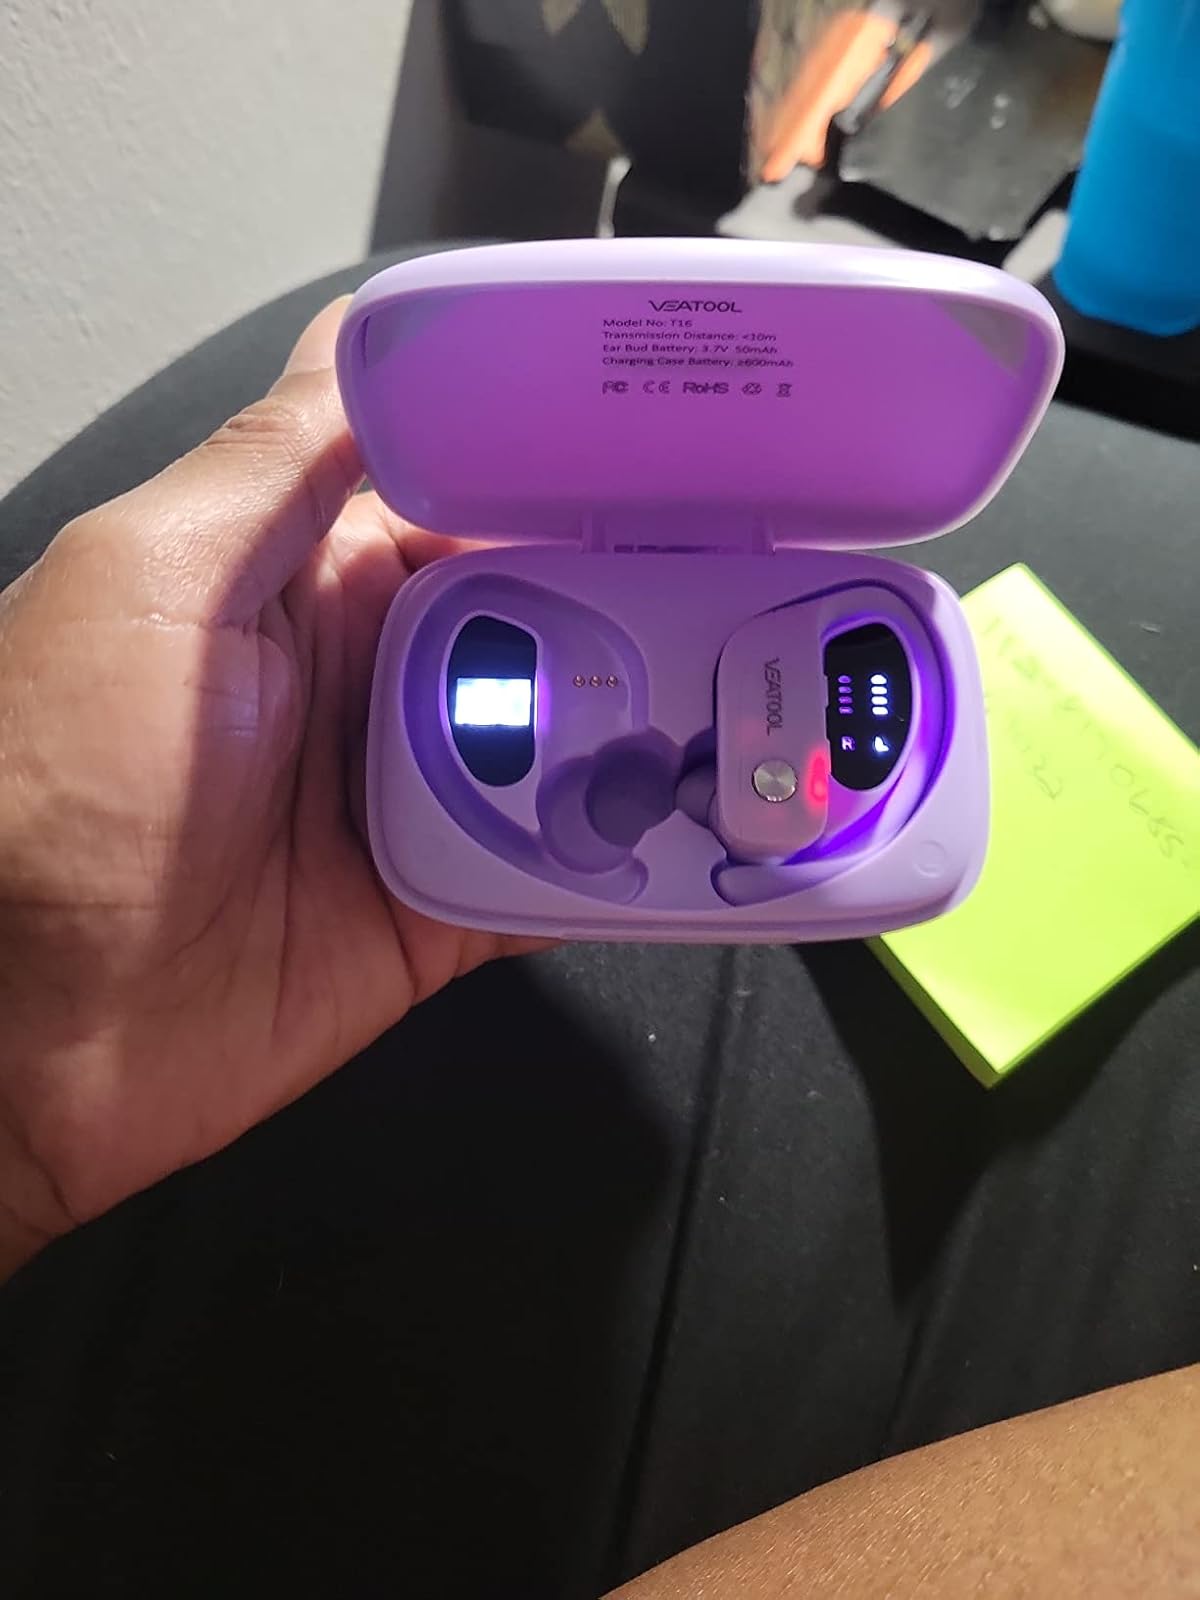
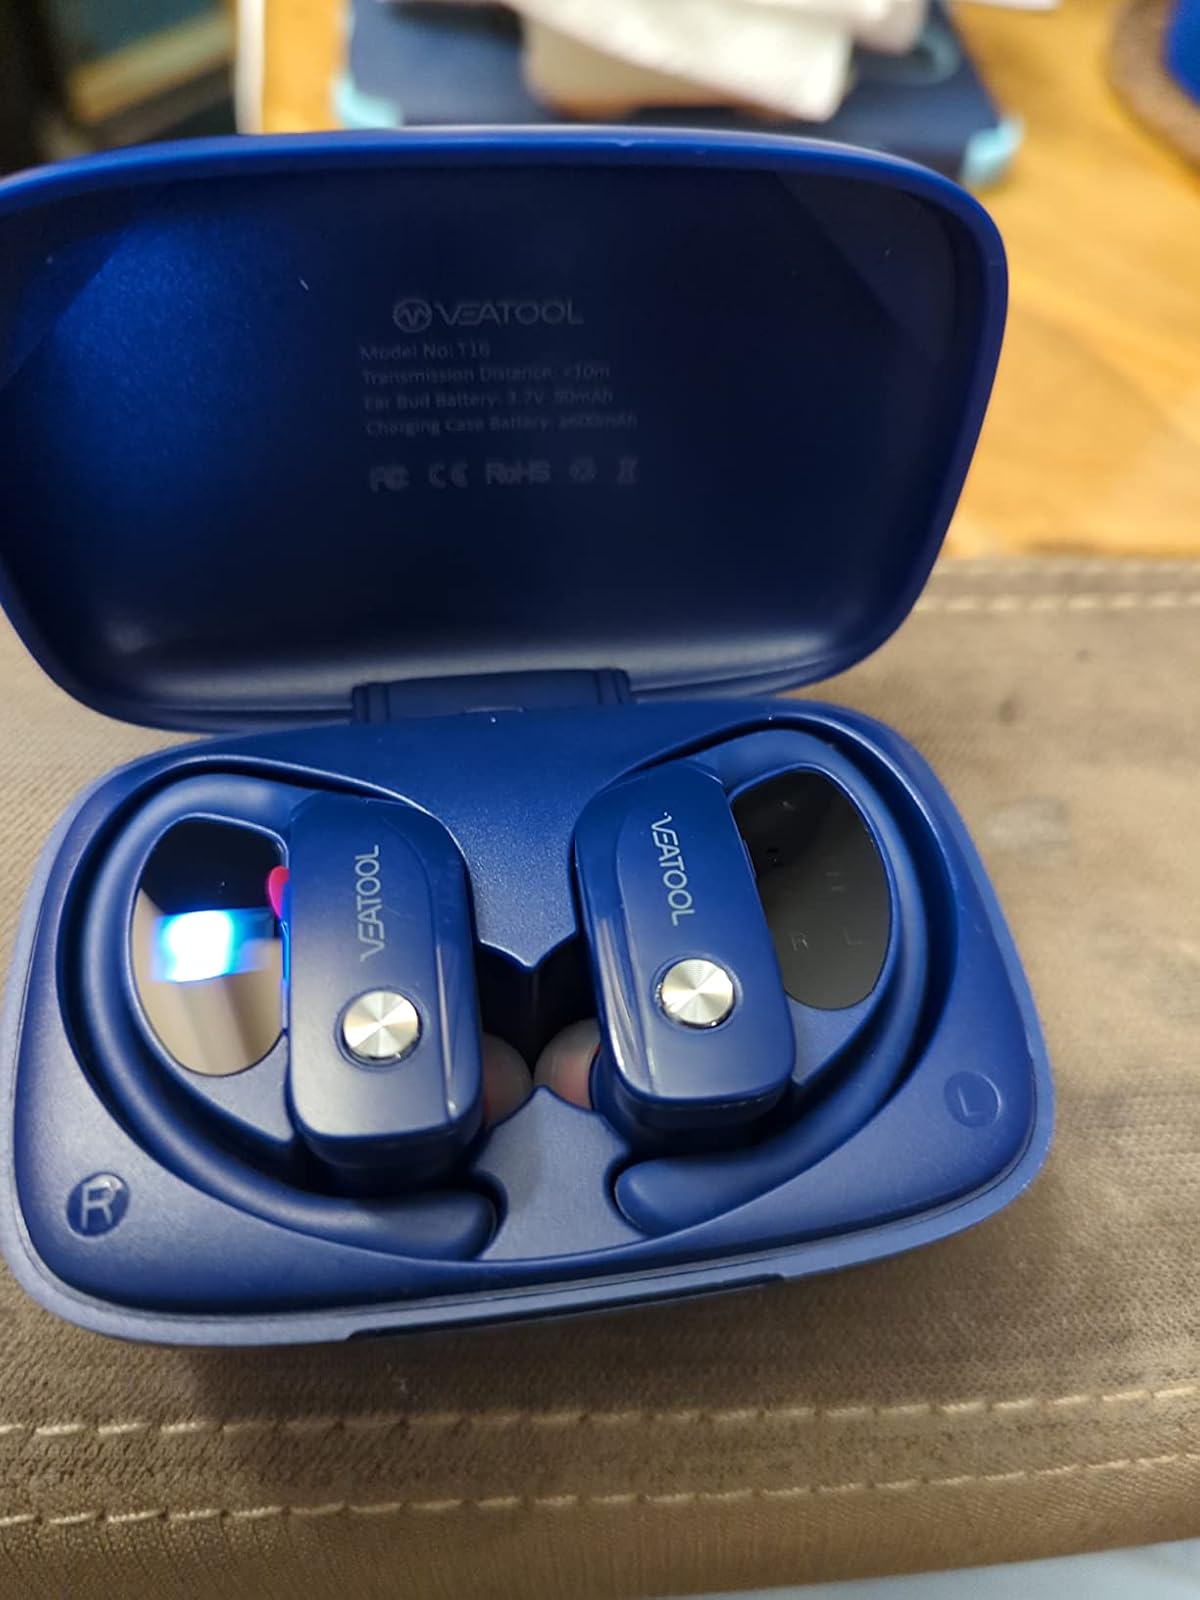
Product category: earbuds
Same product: no